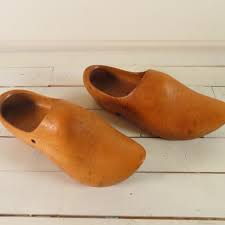
Label: Clog